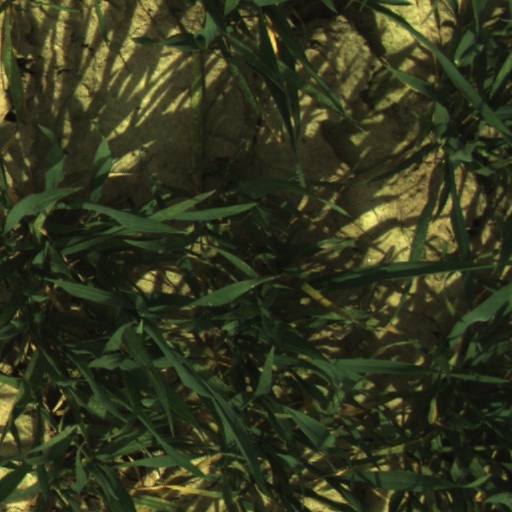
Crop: wheat